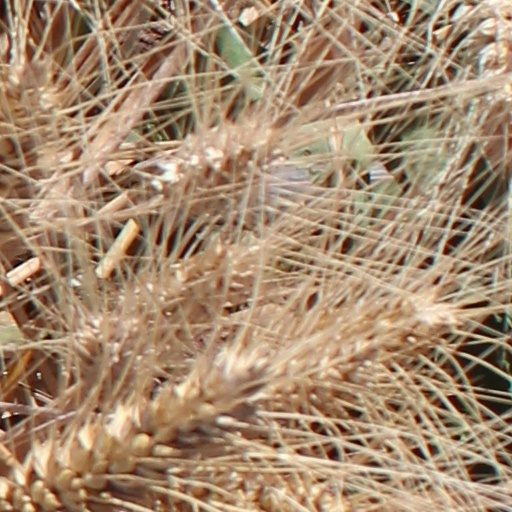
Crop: wheat